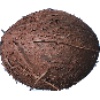
Label: cocos